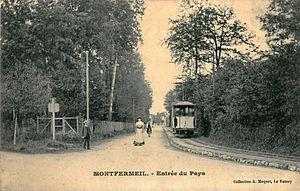
Carte postale ancienne éditée par Moquet au Raincy
Montfermeil est une commune française située dans le département de la Seine-Saint-Denis en région Île-de-France.